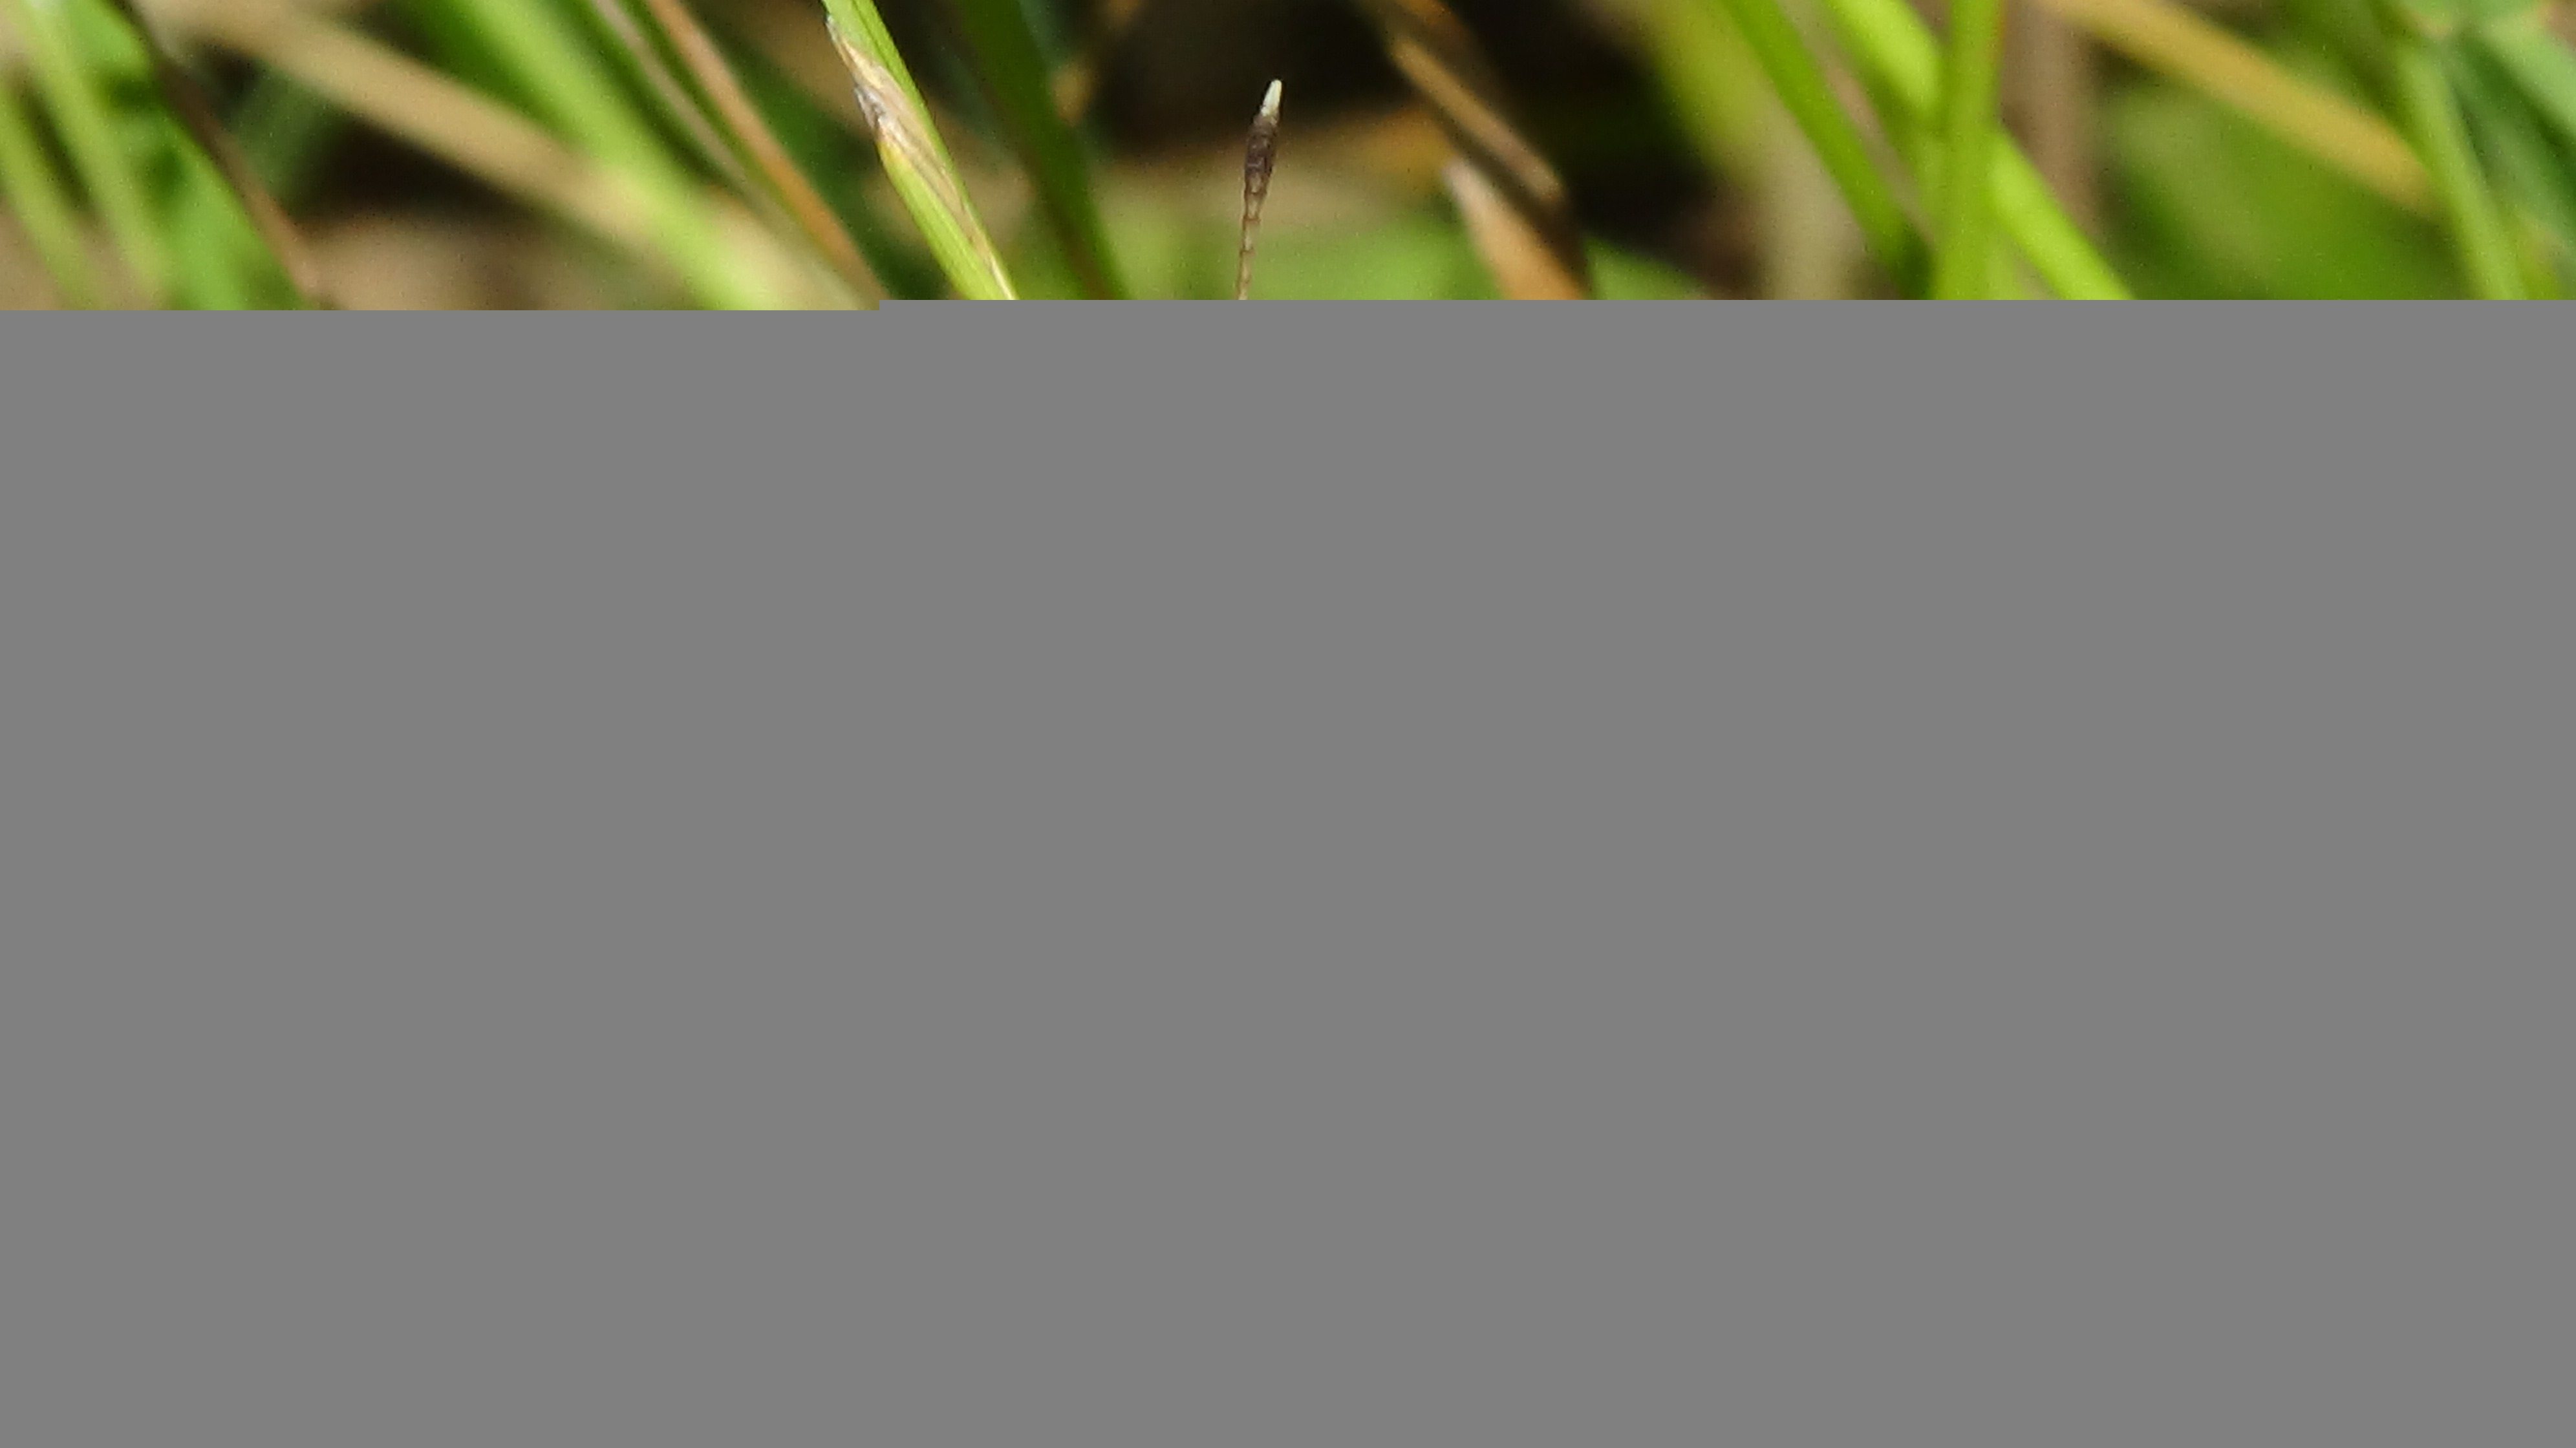
grass, plant, meadow, leaf, line, green, insect, macro, close, interior design, font, bamboo, grasshopper, grasshoppers, grass family, plant stem